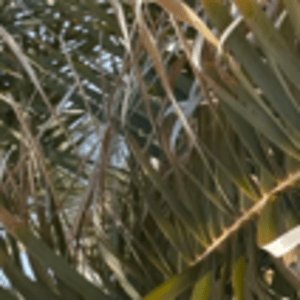
Label: Rachis Blight